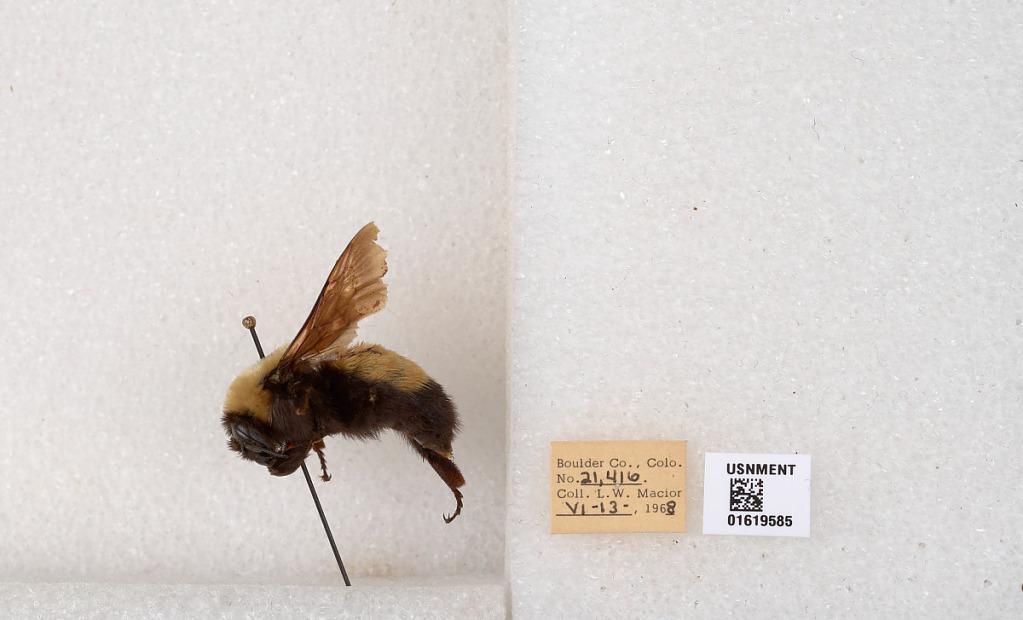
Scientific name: Bombus (Bombus) nevadensis Cresson